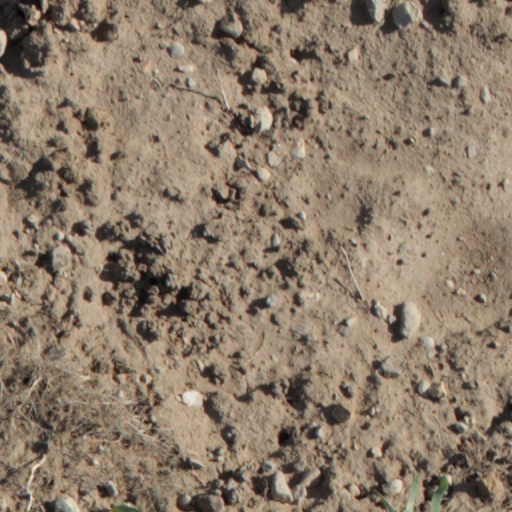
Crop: wheat